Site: brandenburg
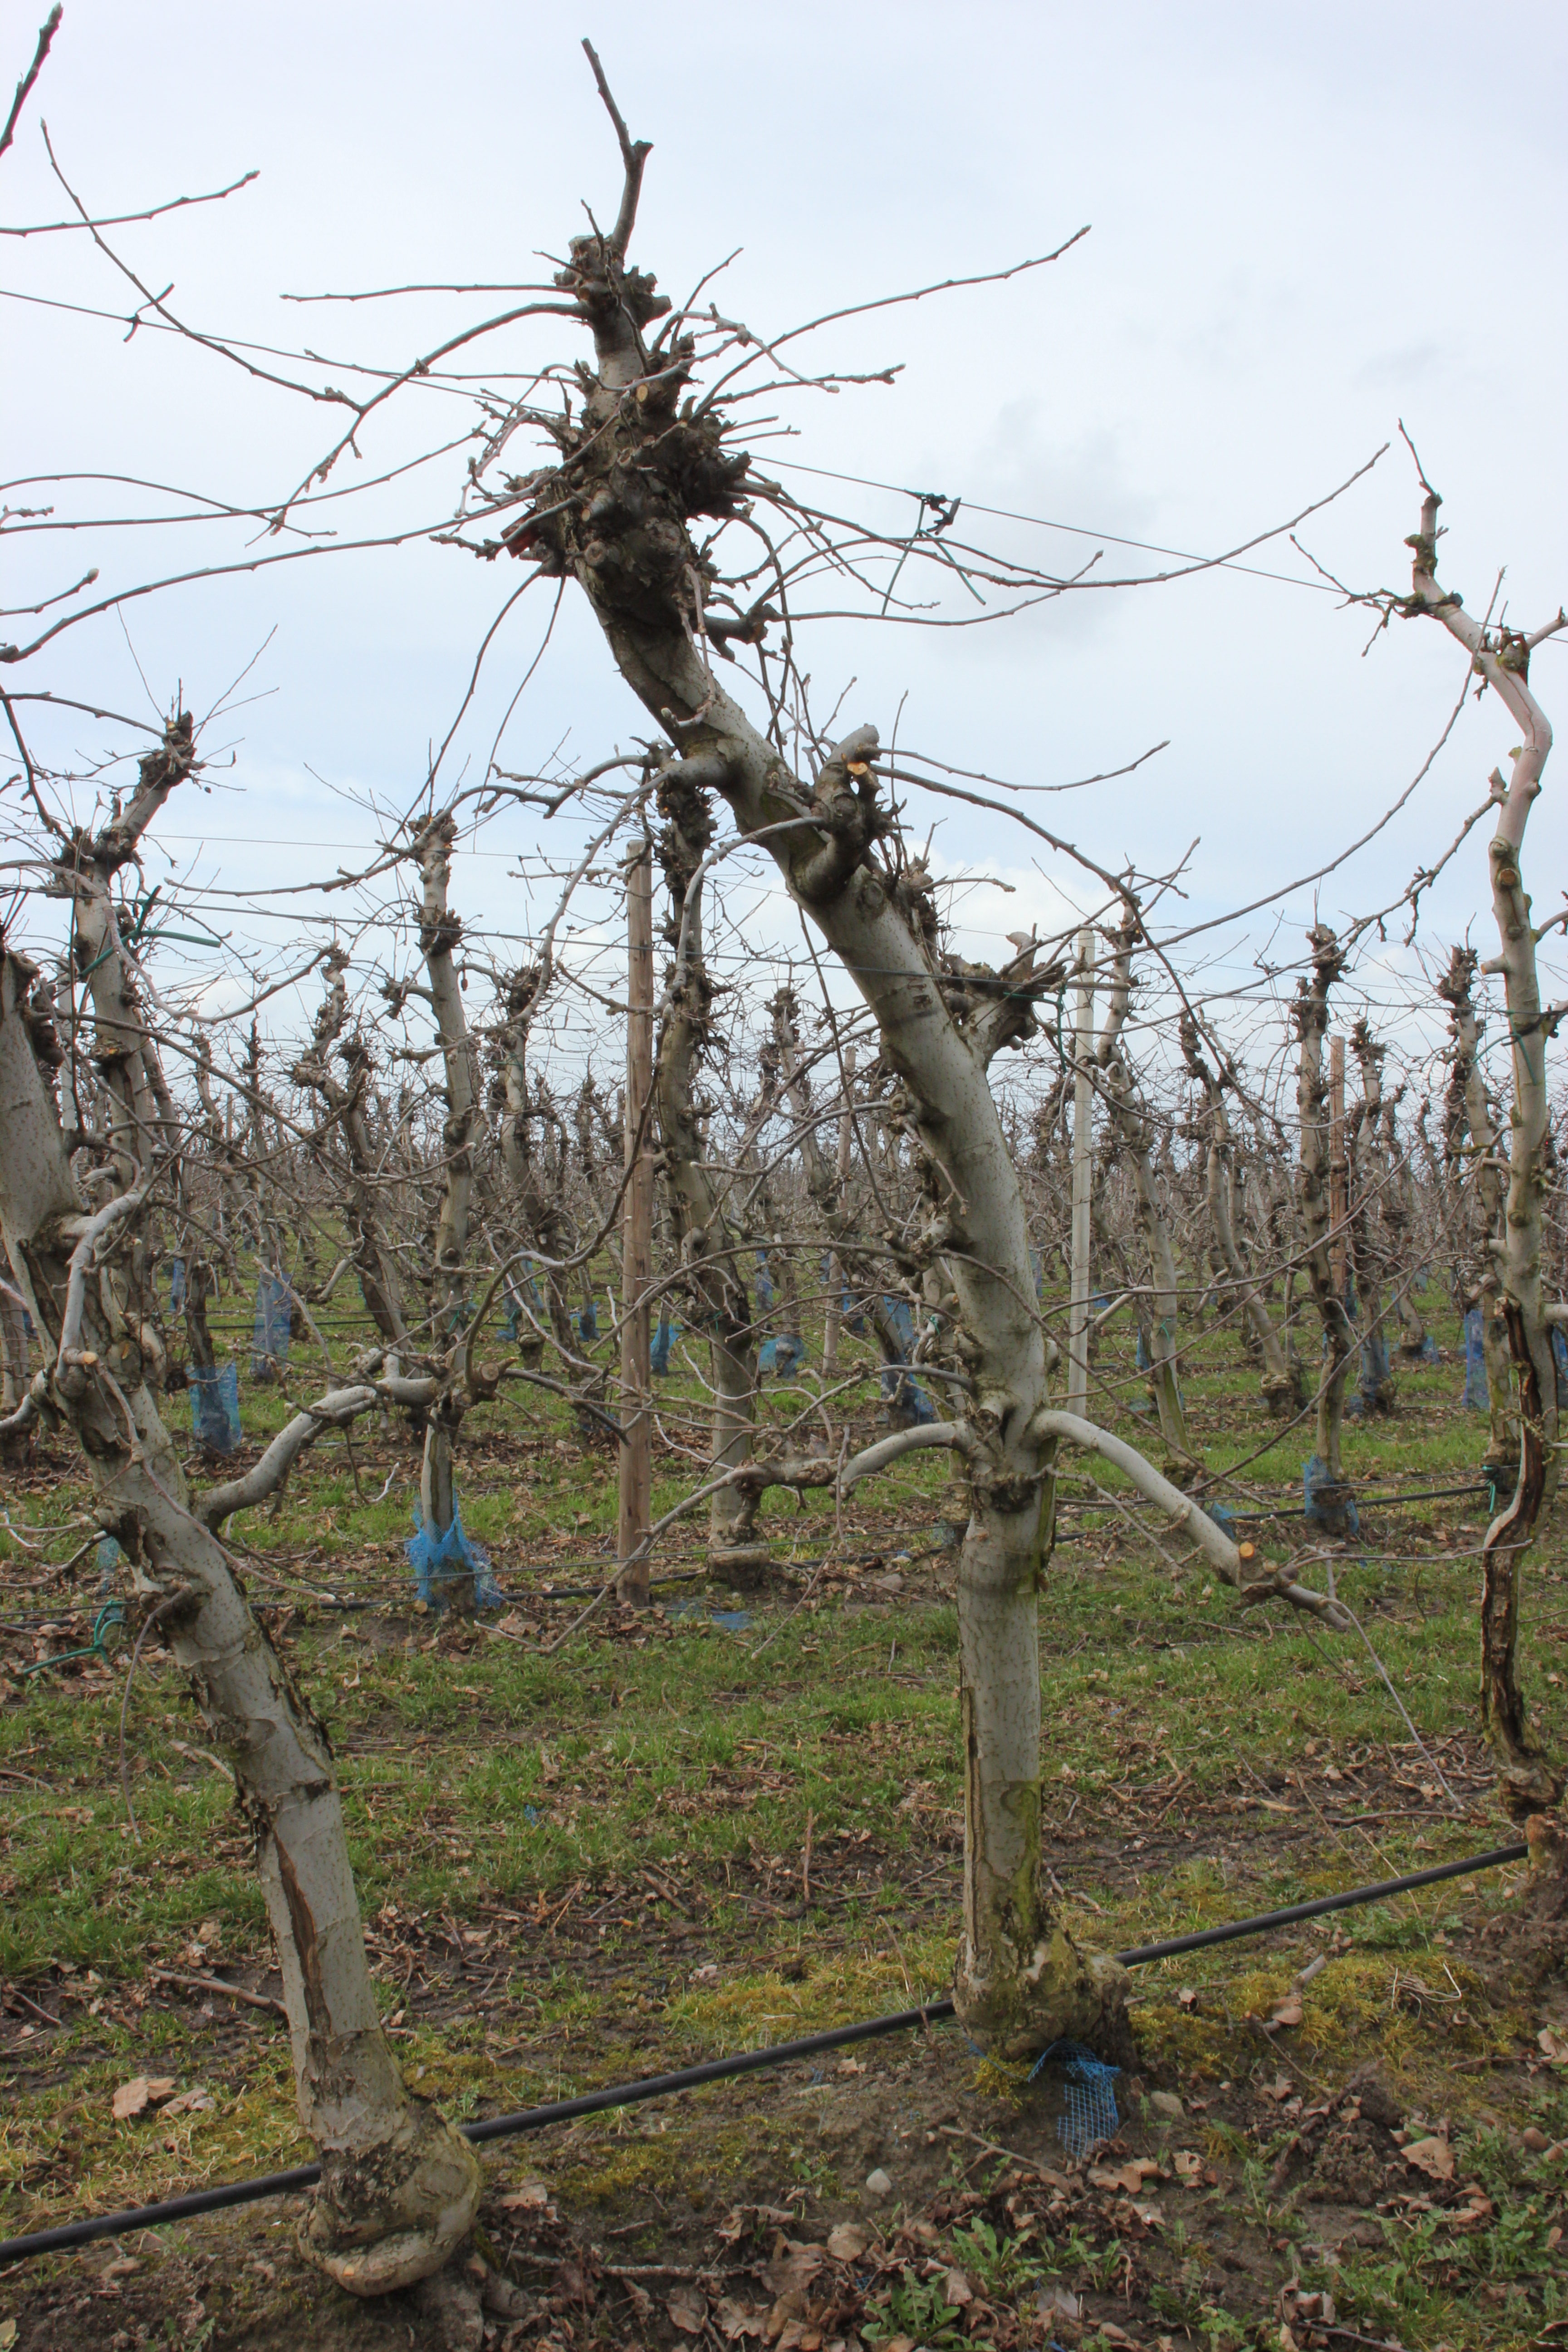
Growth stage (BBCH 01): Bud development